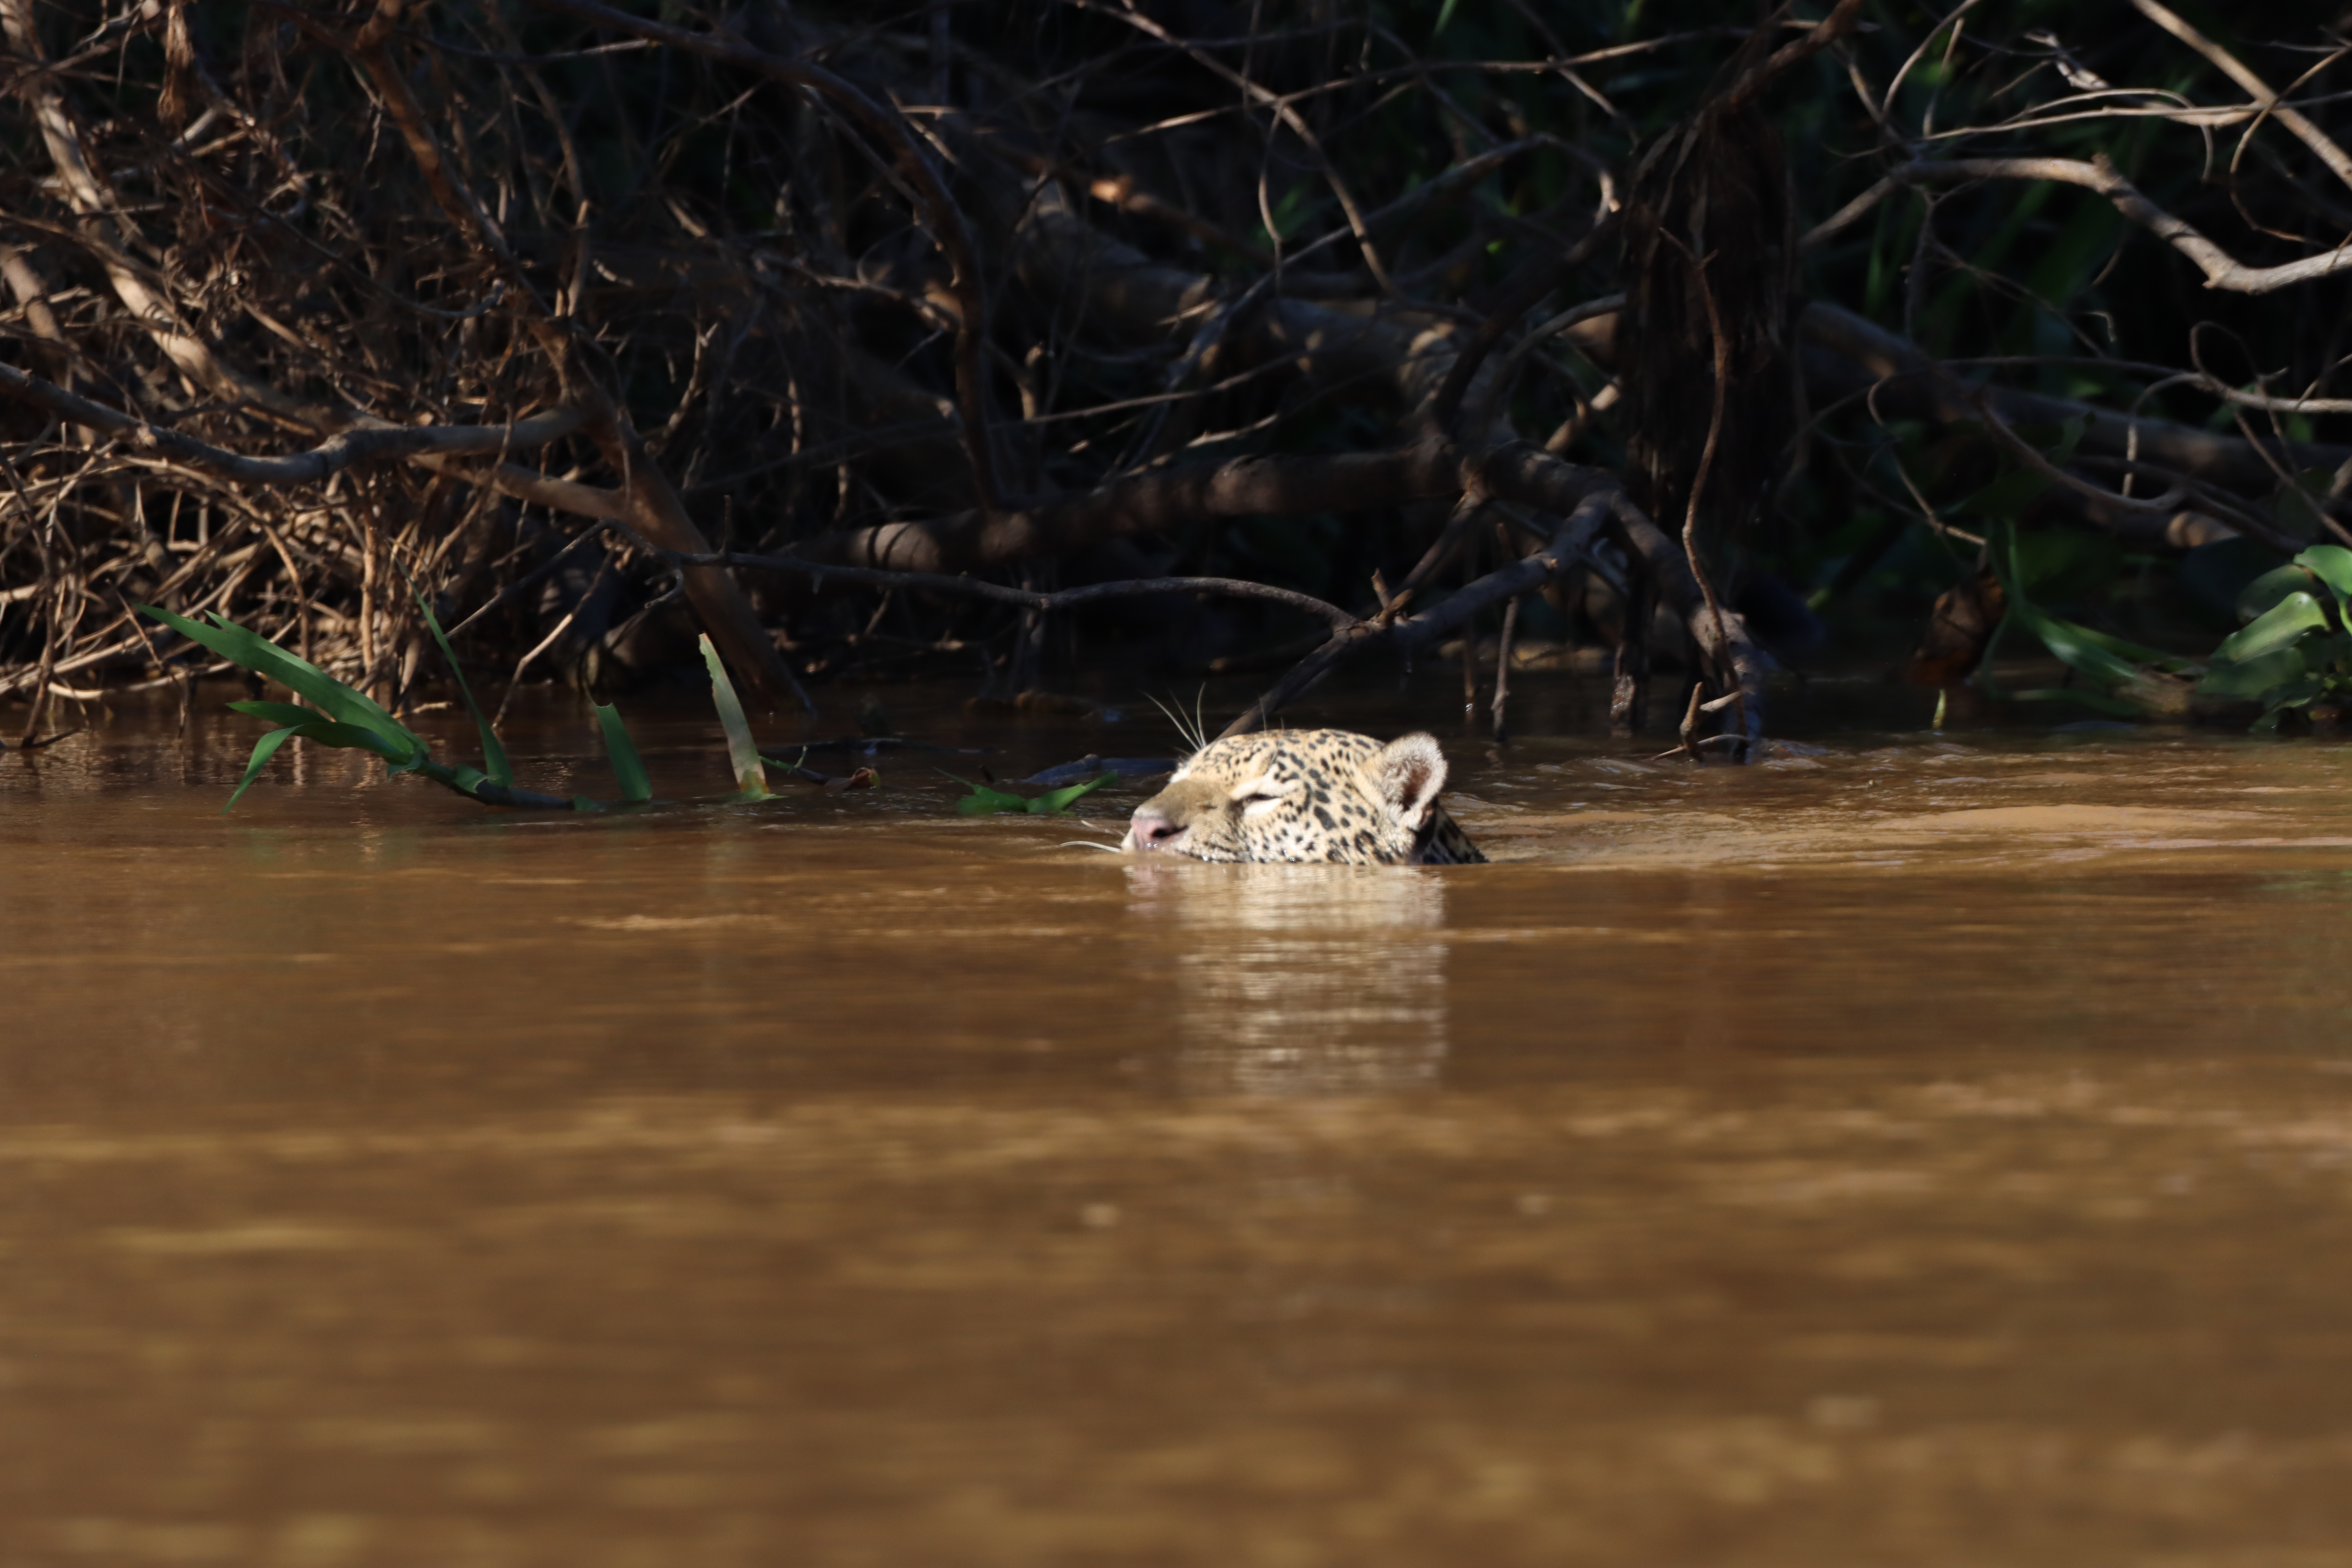
Jaguar: Marcela